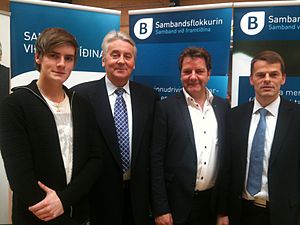
Edmund Joensen
Politikere fra det færøske politiske parti Sambandsflokkurin. F.v.: Magnus Herdalur, form. for partiets ungdomsorganisation Unga Samband, Edmund Joensen, medlem af Folketinget, Johan Dahl, landsstyremand (industriminister), og Bárður Nielsen, form. for Lagtingets (det fær. parlament) finansudvalg
Politikere fra det færøske politiske parti Sambandsflokkurin. F.v.: Magnus Herdalur, form. for partiets ungdomsorganisation Unga Samband, Edmund Joensen, medlem af Folketinget, Johan Dahl, landsstyremand (industriminister), og Bárður Nielsen, form. for Lagtingets (det fær. parlament) finansudvalg
Edmund Esbern Johannes Joensen er en færøsk politiker, der er tidligere lagmand, lagtingsformand og nuværende folketingsmand. Edmund Joensen er søn af Poul Joensen og Hansina f. Samuelsen og gift med